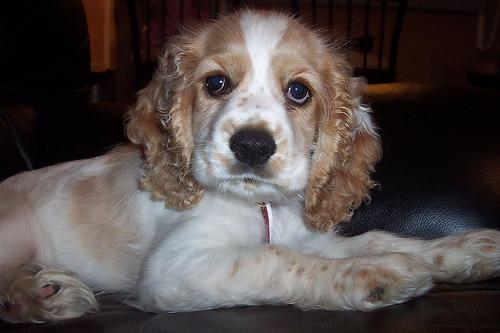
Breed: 286-n000111-cocker_spaniel